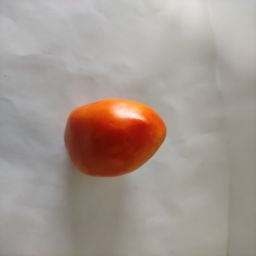
Crop: Tomato
Quality: Ripe